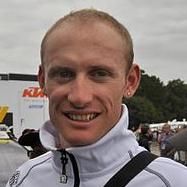
Age: 26